Bernard Caulfield (judge)

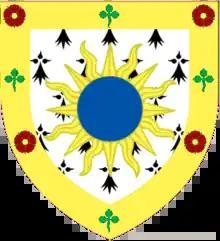
Arms displayed at Lincoln's Inn

Sir Bernard Caulfield (24 April 1914 – 17 October 1994) was a British barrister and High Court judge who served in the Queen's Bench Division from 1968 to 1989. Known for his verbal floridness in court, he is perhaps best remembered for presiding over Jeffrey Archer's libel action against the "Daily Star" in 1987, which later led to Archer's conviction and imprisonment for perjury.